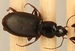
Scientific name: Calathus advena
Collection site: Rocky Mountains NEON (RMNP), plot RMNP_014